Dragon (Brust novel)

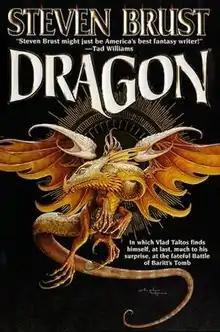
First edition cover

Dragon is a fantasy novel by American writer Steven Brust, the eighth book in Vlad Taltos series, published in 1998 by Tor Books. It is both the second and fourth book of the series in chronological order, largely occurring after "Taltos" and before "Yendi", with brief interludes taking place shortly after the events of "Yendi". Following the trend of the Vlad Taltos books, it is named after one of the Great Houses in Brust's fantasy world of Dragaera and features that House as an important element to its plot.